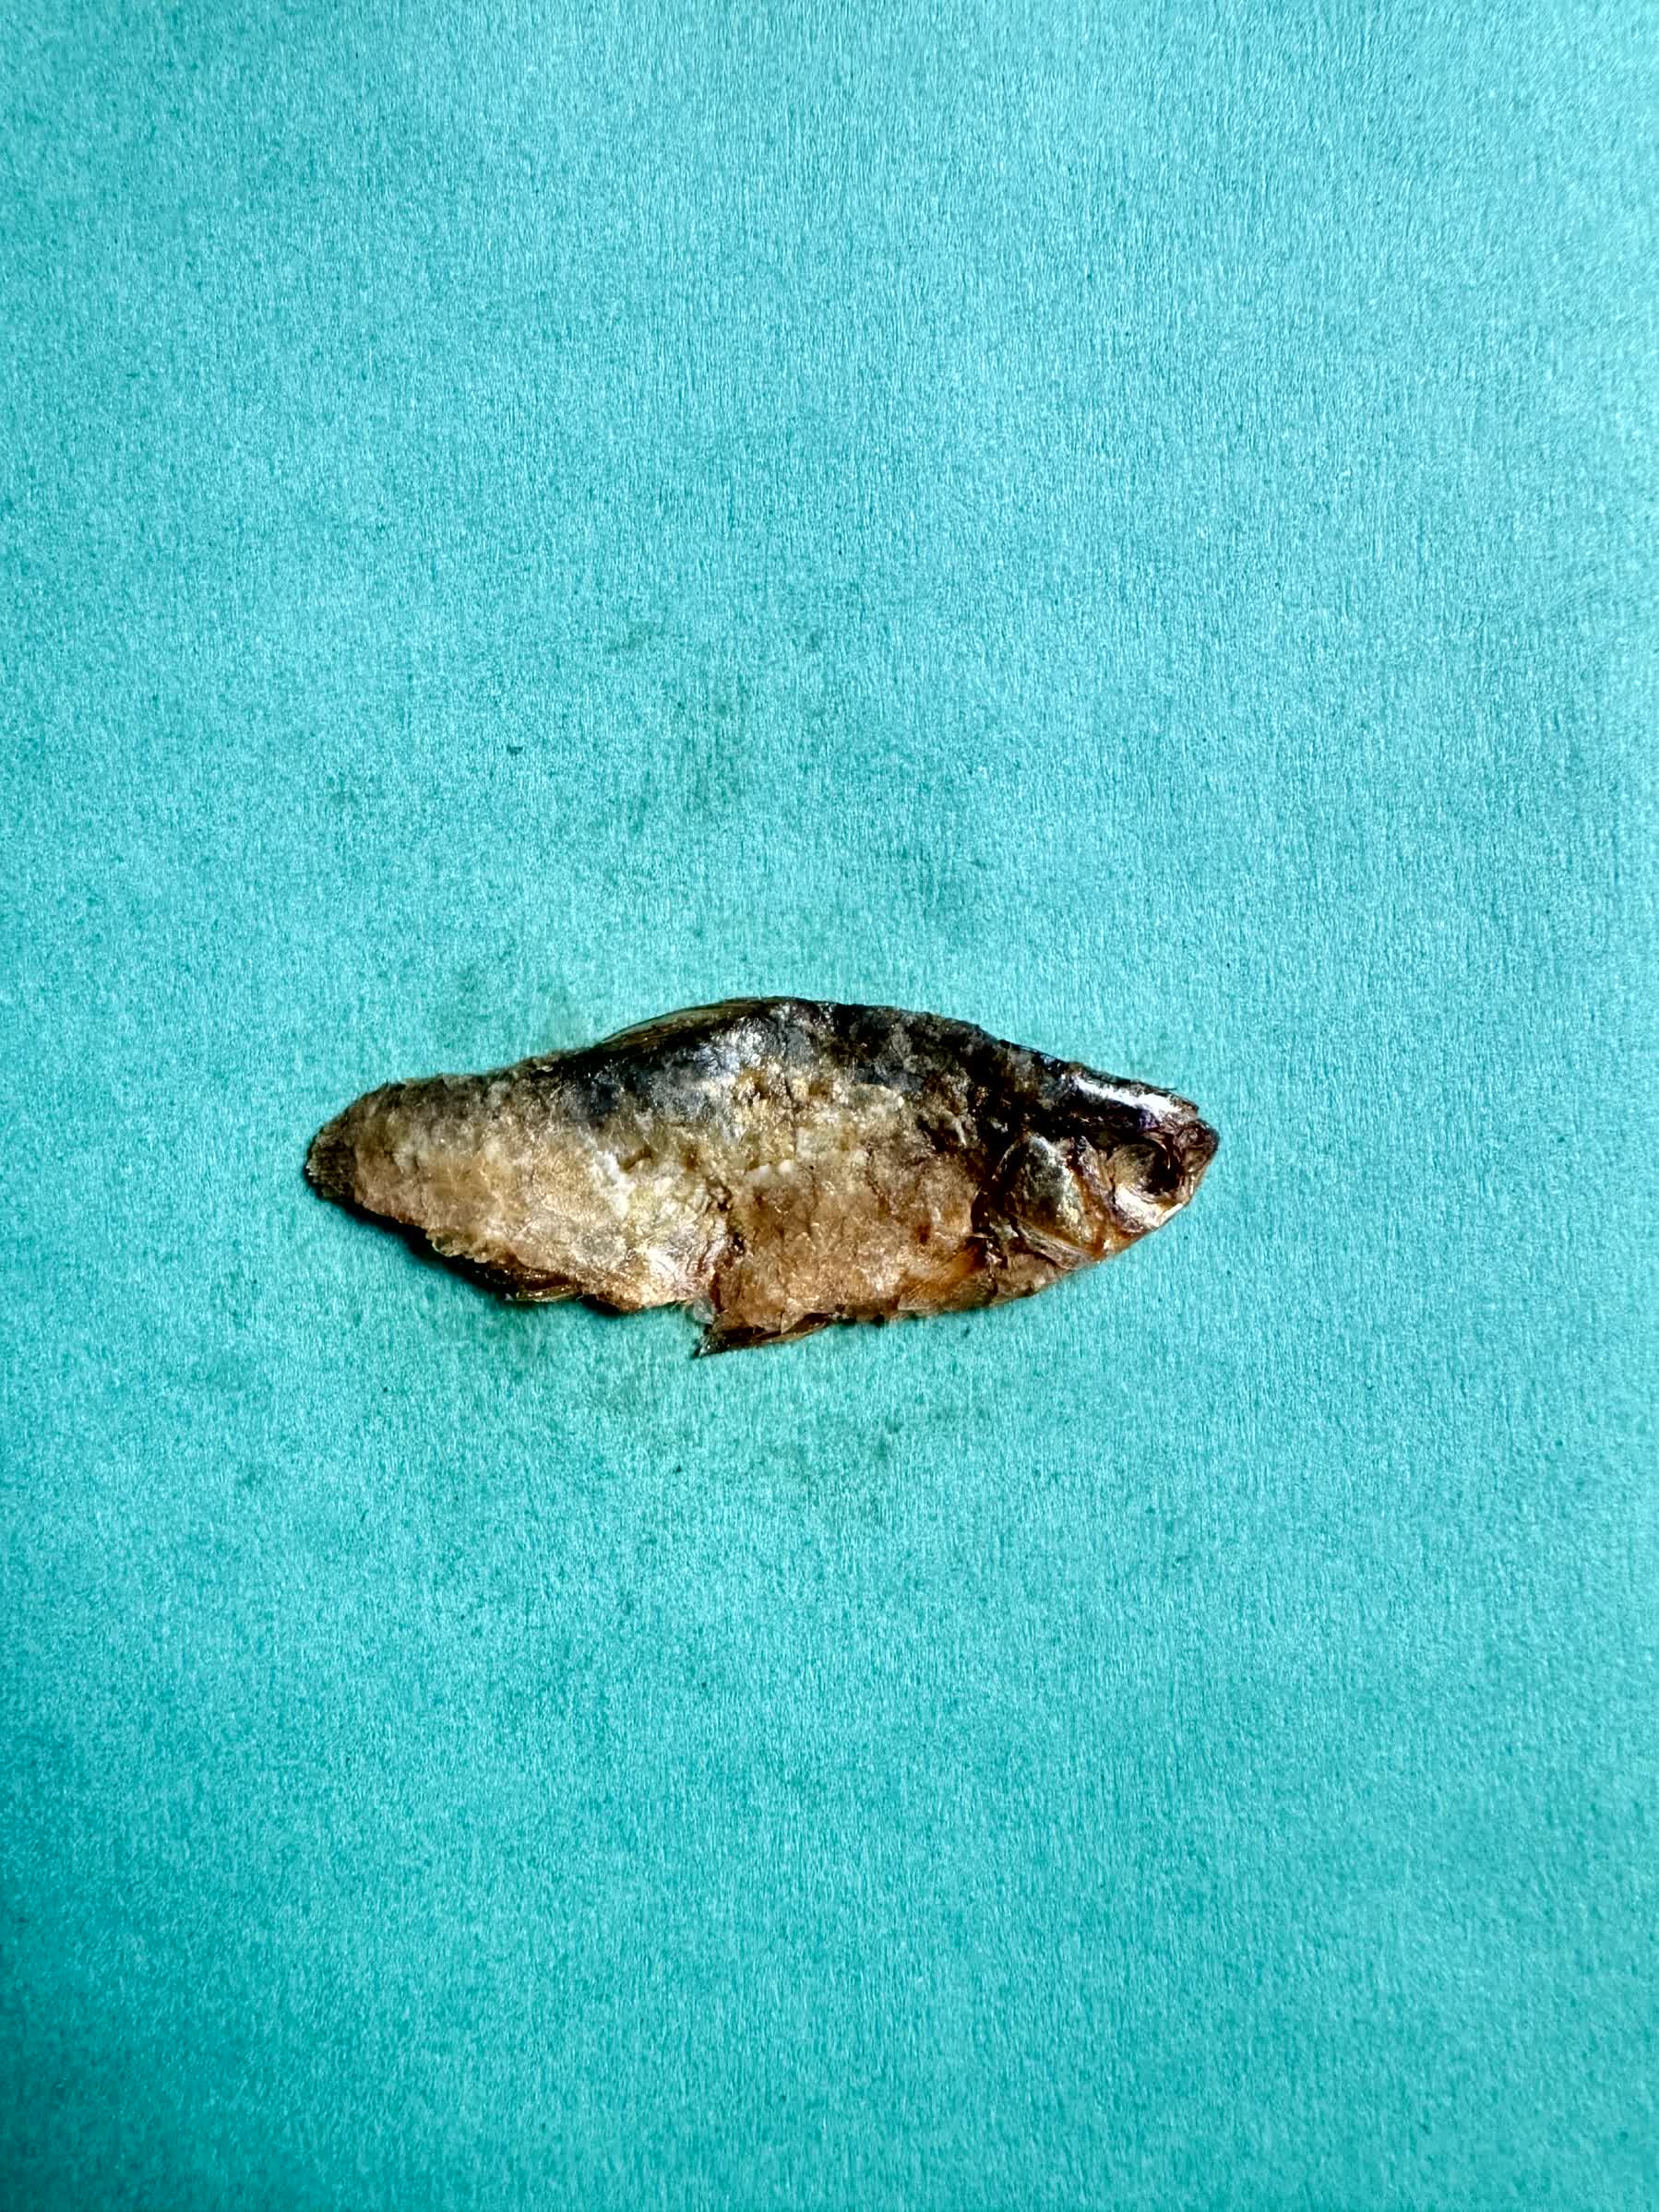
Species: puti chepa